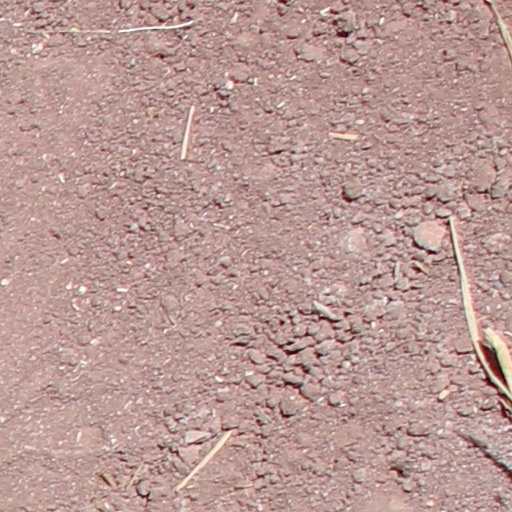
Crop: wheat